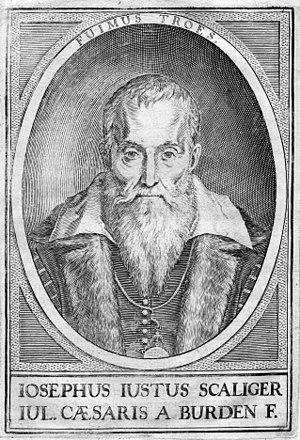
portrait gravé
Joseph Juste Scaliger, fils de Jules César Scaliger, né le 5 août 1540 à Agen et mort le 21 janvier 1609 à Leyde, est l'un des plus grands érudits français du XVIᵉ siècle. Il surpassa son père comme philologue, et se fit en outre un nom comme chronologiste et historien. Il fut longtemps sous la protection amicale de la famille de Chasteigner, et parcourut la France, l'Allemagne, l'Italie, l'Écosse. Il embrassa la religion réformée et fut précepteur de cette même famille noble au sud de la Touraine, notamment dans leur château de Preuilly, il fut nommé professeur à l’Académie de Genève et ensuite appelé à l’Académie de Leyde en 1593, comme successeur de Juste Lipse.